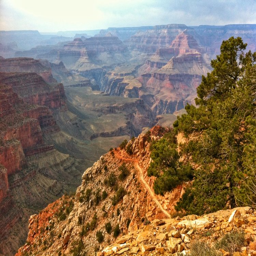
tourist attraction is one of most popular hikes , and has a steep descent into the canyon itself .